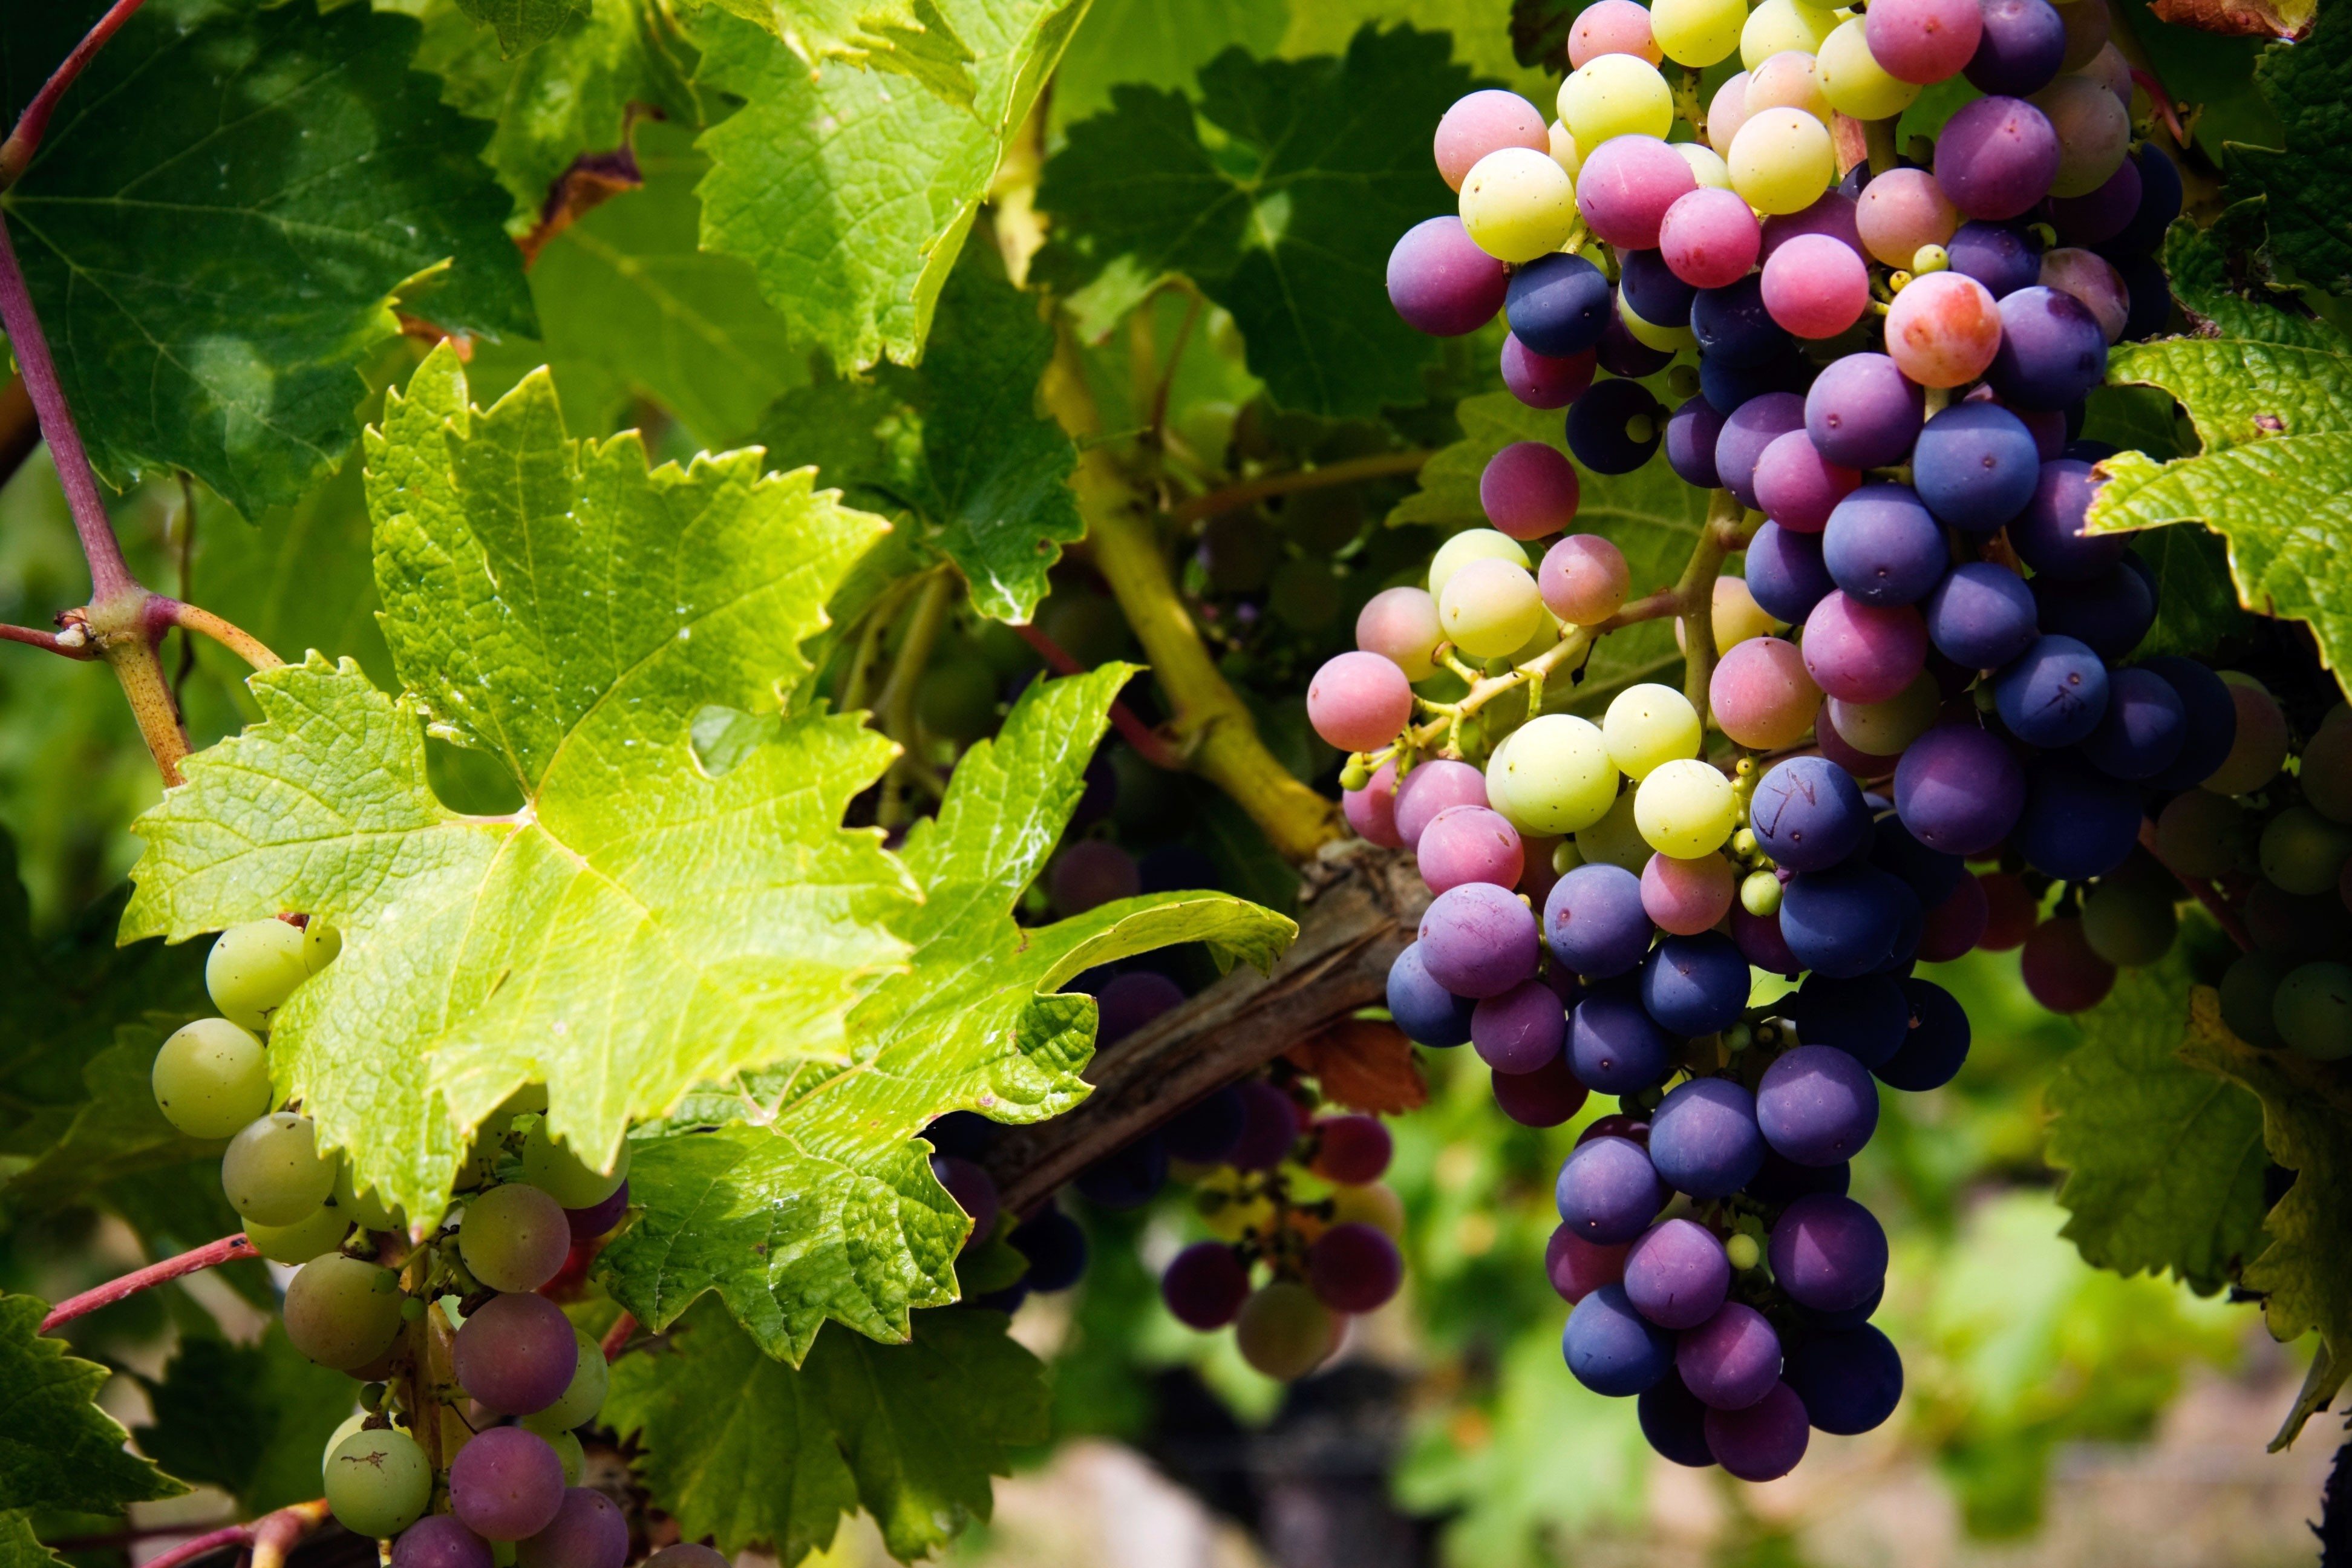
Label: Grapes